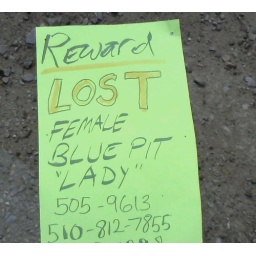
poster on ground near railroad crossing in Riverbank